Savage Souls (film)

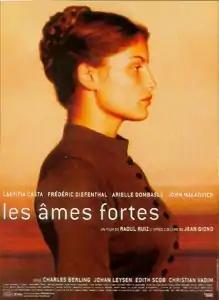
Theatrical release poster

Savage Souls is a 2001 French costume drama film directed by Chilean filmmaker Raúl Ruiz. It is based on the 1949 novel "Les Âmes fortes" by Jean Giono. It was screened out of competition at the 2001 Cannes Film Festival.